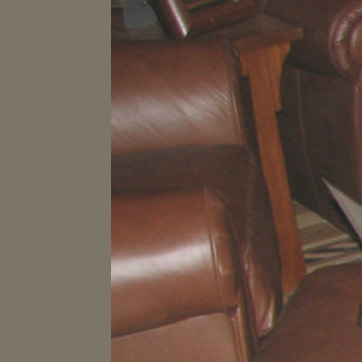
Material: leather